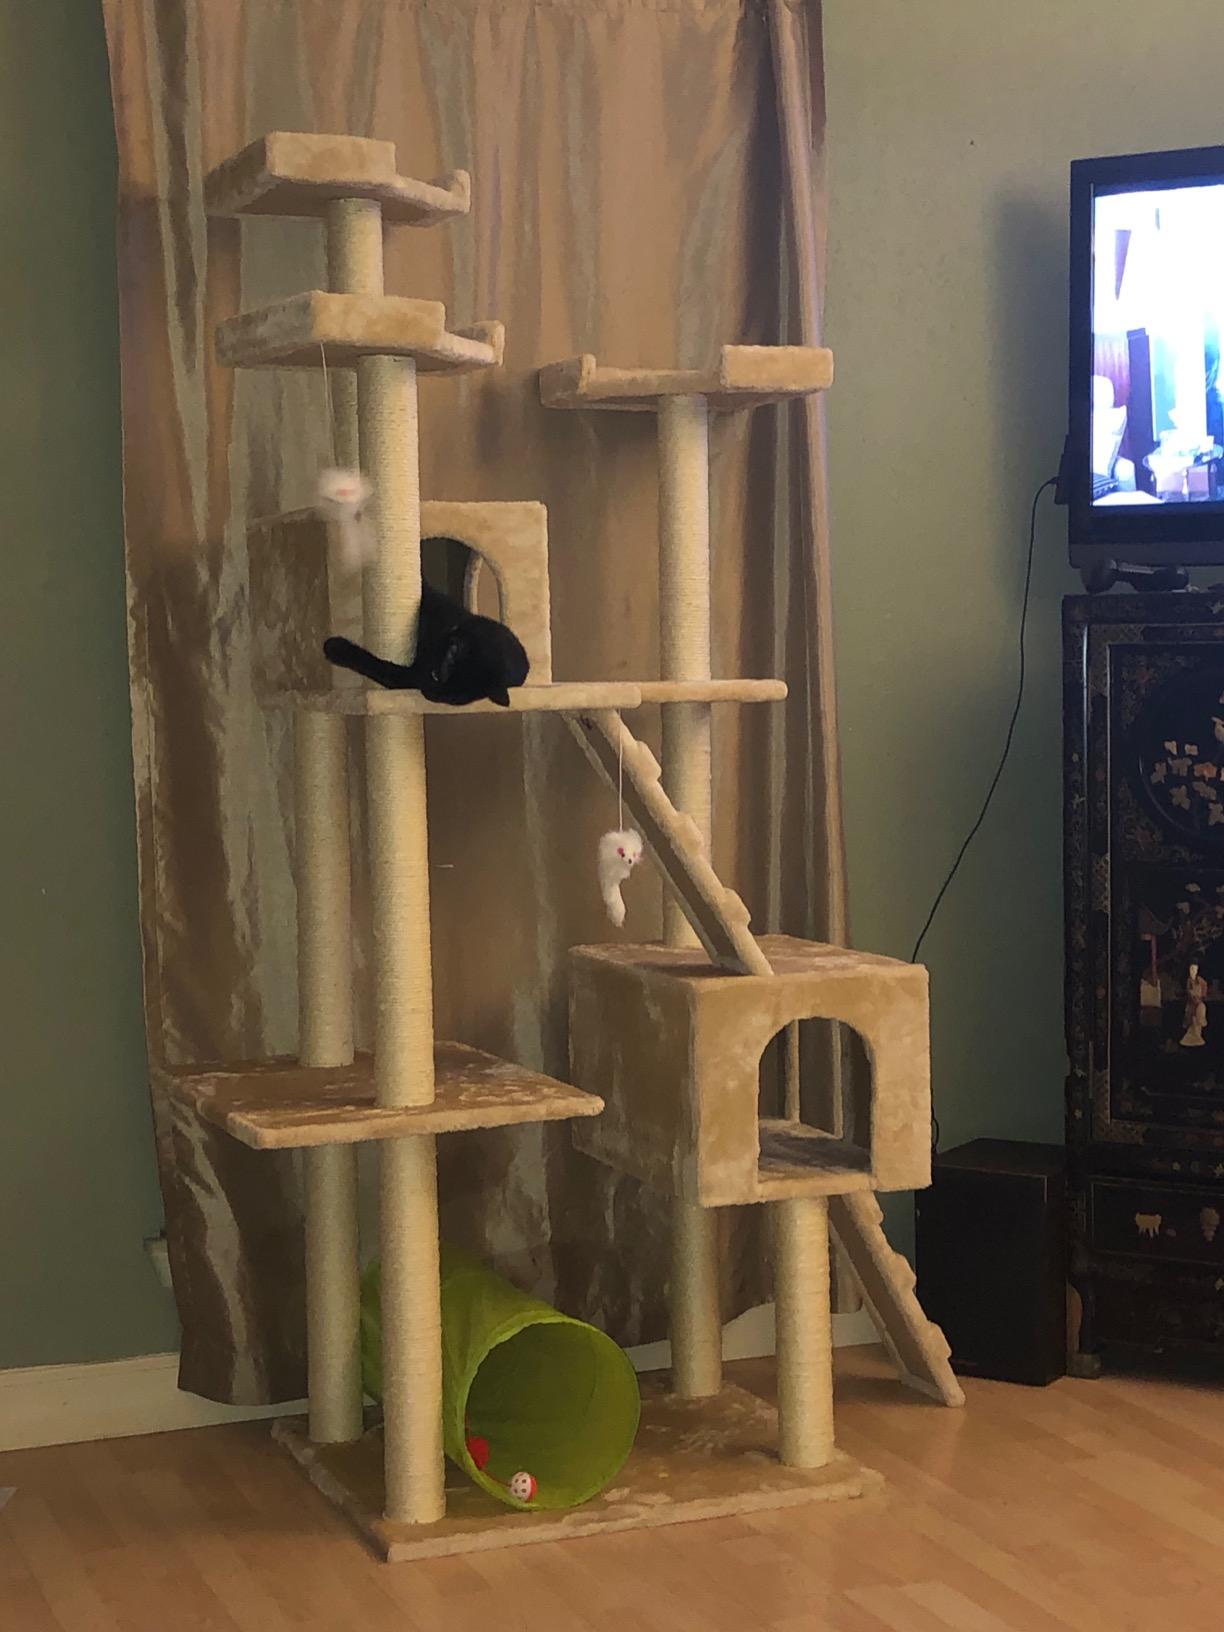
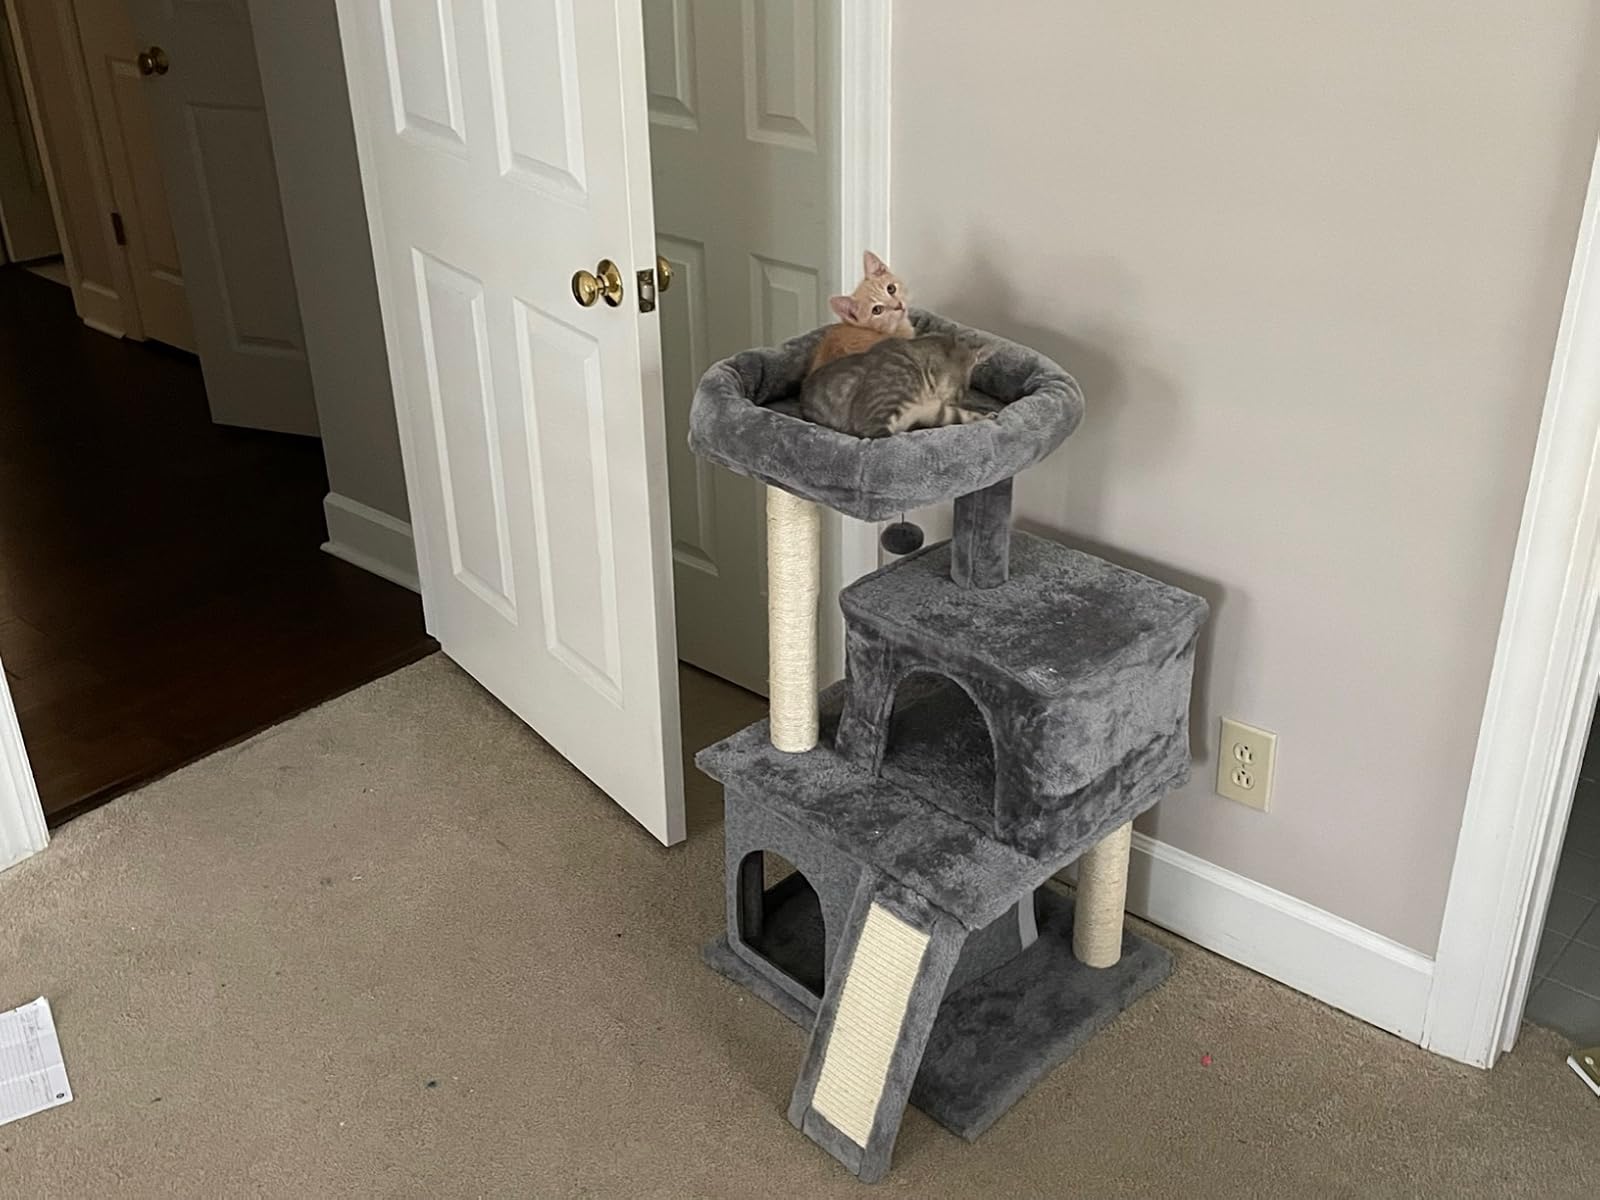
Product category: items_cat tree
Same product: no